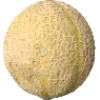
Label: cantaloupe